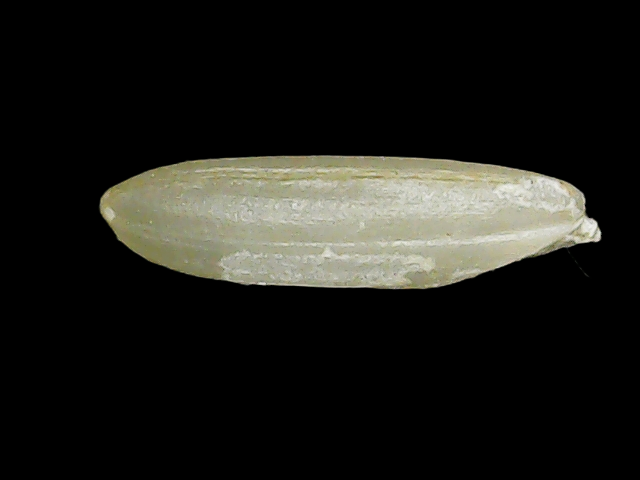
Rice variety: Binadhan26